HMS Triumph (1903)

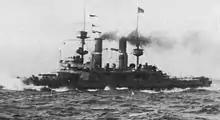
"Triumph" on maneuvers in 1908

HMS "Triumph" was ordered by Chile as "Libertad" and laid down by Vickers, Sons & Maxim at Barrow-in-Furness on 26 February 1902 and launched on 15 January 1903, when she was named by Mme de Gana, wife of the Chilean Minister Plenipotentiary to the United Kingdom. She was completed in June 1904 and commissioned at Chatham Dockyard on 21 June 1904 for service in the Home Fleet. On 17 September 1904 the ship was struck by off Pembroke Dock and was only slightly damaged. Under a fleet reorganization in January 1905, the Home Fleet became the Channel Fleet. She collided with her sister ship on 3 June 1905 and suffered damage to her bow. "Triumph" received a brief refit at Chatham Dockyard in October 1908 and was transferred to the Mediterranean Fleet on 26 April 1909. The ship returned to the Home Fleet in May 1912. She was transferred to the China Station on 28 August 1913 and was placed in reserve at Hong Kong until mobilized in August 1914 at the beginning of World War I.